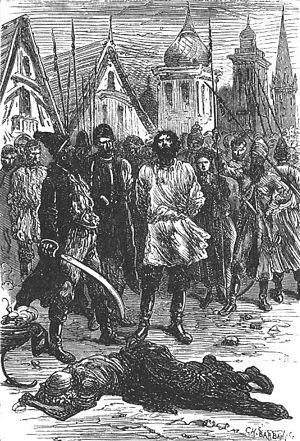
""Michel Strogoff. Le courier du tzar"", Jules Férat. Čeština: Původní ilustrace Julese Férata k románu J. Verna ""Carův kurýr"". &#32